United Nations Security Council Resolution 430

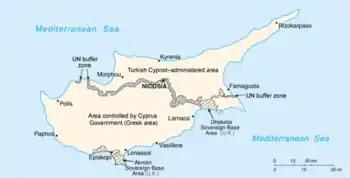
Divided Cyprus

United Nations Security Council Resolution 430, adopted on June 16, 1978, noted a report of the Secretary-General that, due to the existing circumstances, the presence of the United Nations Peacekeeping Force in Cyprus would continue to be essential for a peaceful settlement. The Council expressed its concerns regarding actions which could heighten tensions, and asked the Secretary-General to report back again before November 30, 1978 to follow the implementation of the resolution.